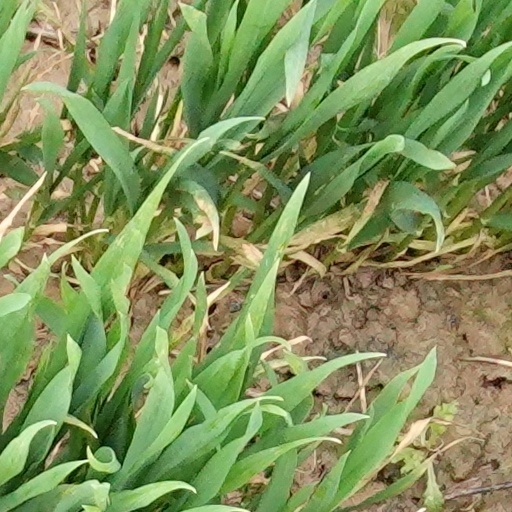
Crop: wheat